The Other 'Arf

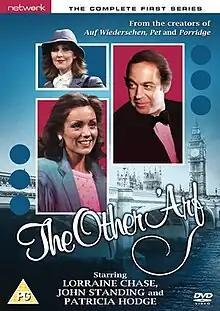

The Other 'Arf is a British television ITV sitcom series broadcast from 30 May 1980 to 30 March 1984. It stars John Standing as upper class Conservative politician Charles Latimer, MP, who begins a relationship with working class cockney fashion model Lorraine Watts (played by former model Lorraine Chase).